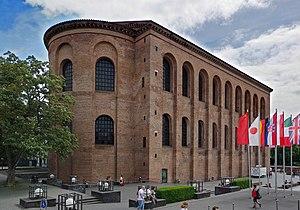
Cet article répertorie certaines des plus anciennes églises du monde. Dans la plupart des cas, les bâtiments listés ici ont été reconstruits en plusieurs fois et seulement des fragments de l'édifice original ont survécu. Ces églises subsistantes, c'est-à-dire pas réduites à leur existence archéologique ou à l'état de ruines, ont abrité les premières communautés chrétiennes de l'Antiquité. Les dates sont approximatives et correspondent aux premières célébrations de messes connues. Selon l'Encyclopédie catholique, la célébration de la Cène, à Jérusalem, a été la « première église chrétienne », au sens étymologique du terme. Cet article ne recense que les édifices au sens d'églises avec un é minuscule.